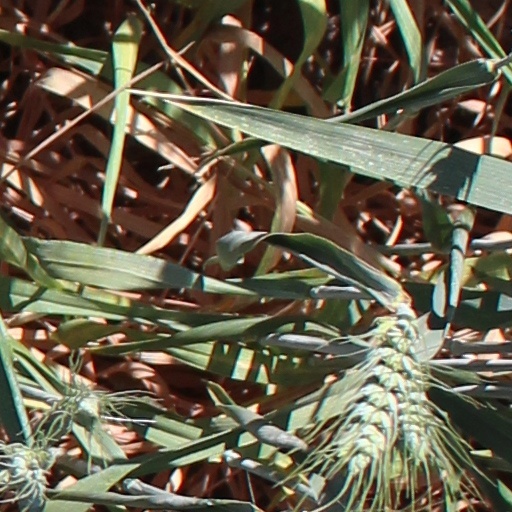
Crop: wheat